Corps Marko-Guestphalia Aachen

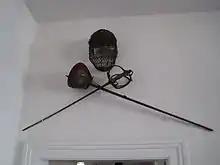
Bismarck's student sword and helmet, comparable to those used by the fraternity's members then and now.

The fraternity was founded by three fraternity students of other fraternities on December 2, 1871 who had come to the Royal Rheinian-Westphalian Polytechnical School at Aachen for their graduate studies. The fraternity grew quickly and joined the Weinheimer Senioren-Convent (WSC) on May 17, 1872.